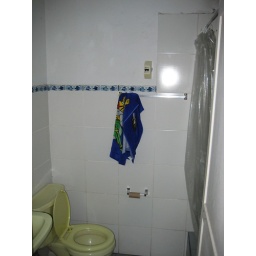
the bathroom in the blue house